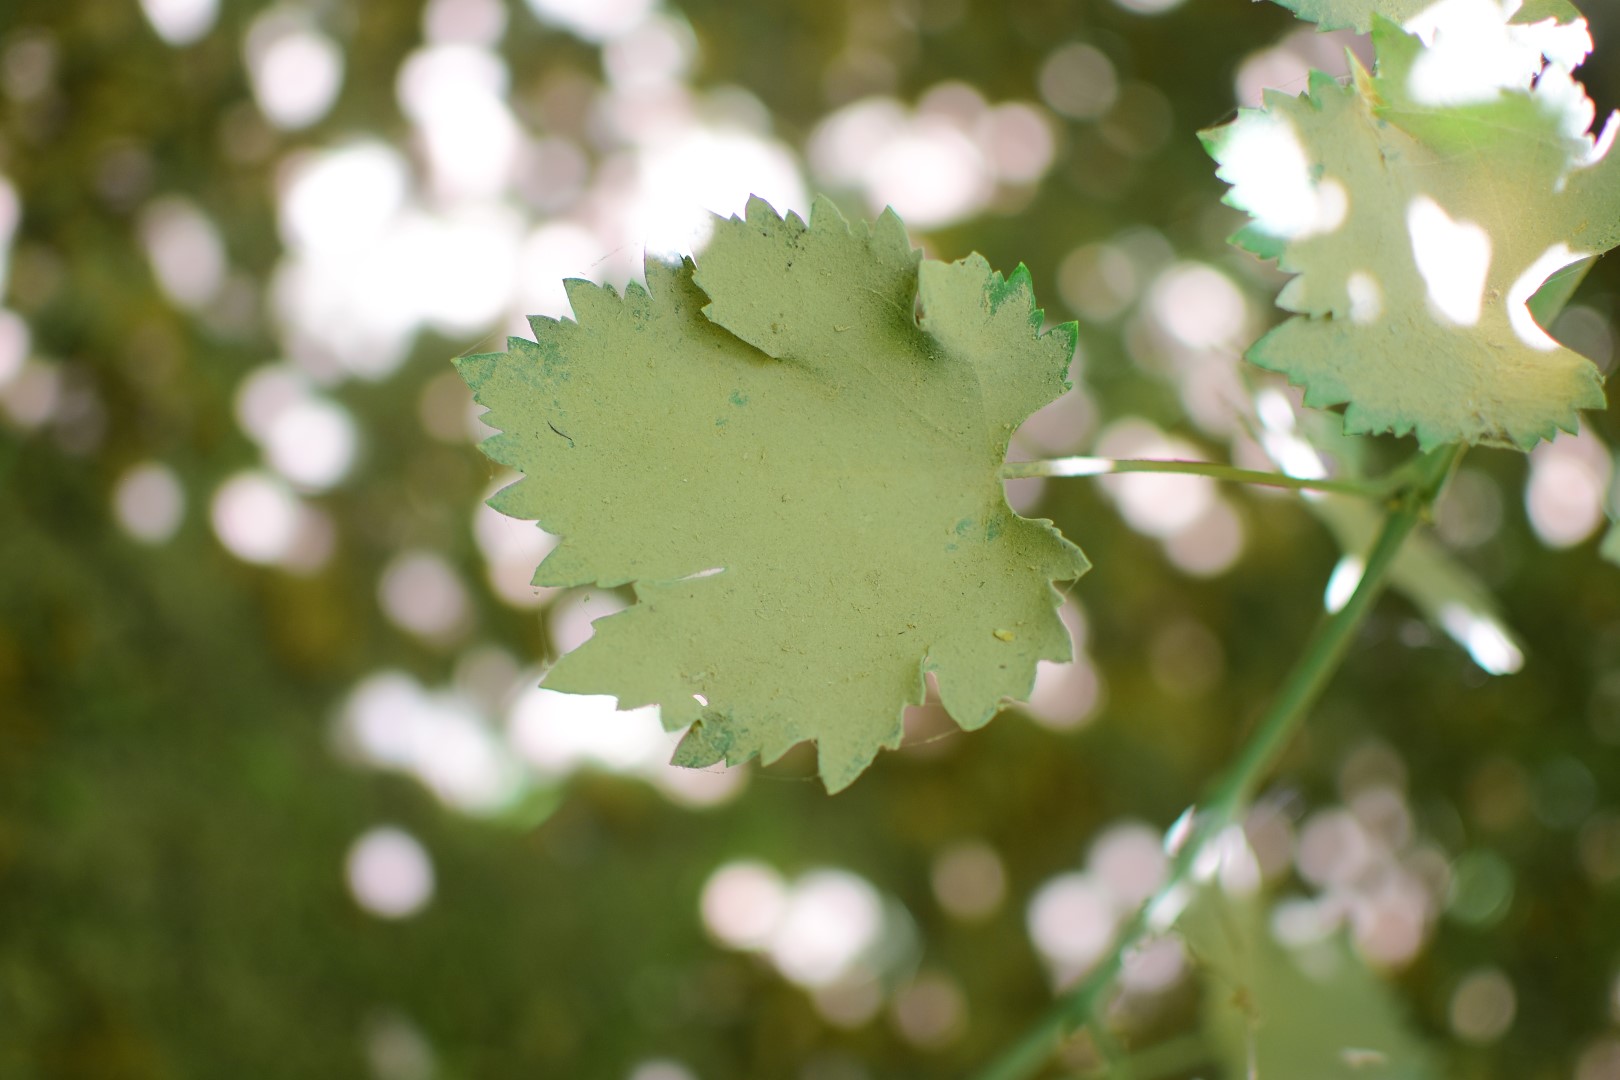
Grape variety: Halawani